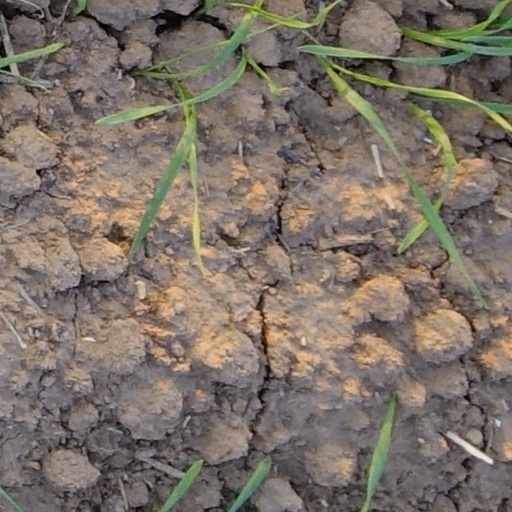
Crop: wheat